Brookwood American Cemetery and Memorial

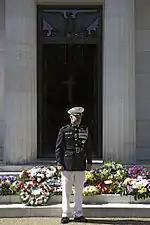
Observance 2009 – the Chapel is at the centre of services

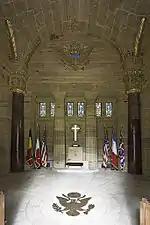
Chapel Interior

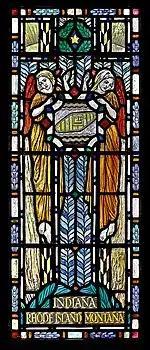
One of the Chapels 18 stained glass lights designed by Reginald Hallward

The chapel memorial was dedicated in 1929 and designed by Egerton Swartwout and Harry Bulkeley Creswell. It is located in the northwest side of the cemetery. Engraved above the entrance is the tribute “PERPETUAL LIGHT UPON THEM SHINES.” A classic white stone building of Portland limestone, quarried on the Isle of Portland, Dorset, the interior is decorated with religious, military and patriotic symbols. The interior has soft tan-hued stone, with an altar, two oak pews, flags and carved doorways. There are 18 stained glass windows designed by Reginald Hallward, each bearing the names of American States and Territories of 1918. There are unit insignia worked into the glass and the branches of service for the Army, Navy, Marine Corps and Coast Guard.